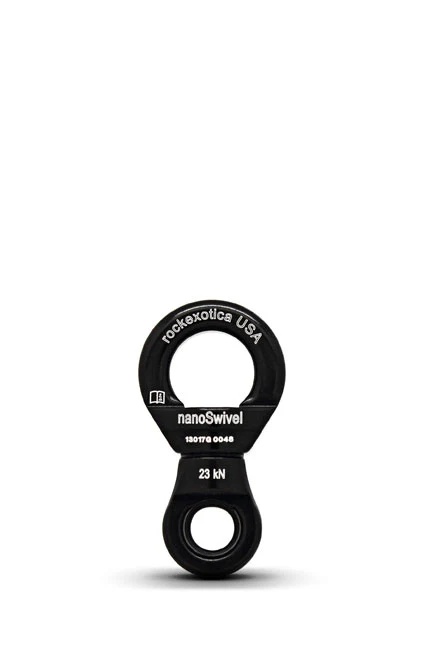
RockExotica S11 Nano
Das ist der leichteste zugelassene Wirbel auf dem Markt. Der integrierte O-Ring hat einen CNC gefrästen Sitz und hält den Karabiner fest an Ort und Stelle und verhindert somit eine potentielle Querbelastung durch ungewolltes Verdrehen. Er ist geeignet für Karabiner mit einer Materialstärke von bis zu zu 12 mm im O-Ring. Gewicht: 57g Bruchlast: 23 kN Working Load Limit: 3 kN Zertifizierung: CE
Brand: Spatz-Akrobatik GmbH
Category: Sporting Goods > Outdoor Recreation > Hang Gliding & Skydiving